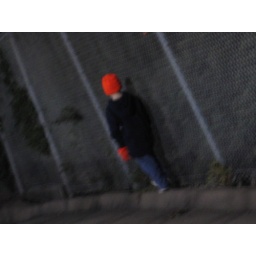
AJ in his orange hat and mittens